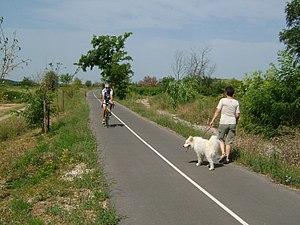
La gare de Congénies est une gare ferroviaire française de la ligne de Sommières à Saint-Césaire située sur le territoire de la commune de Congénies, dans le département du Gard en région Occitanie.